New York Giants

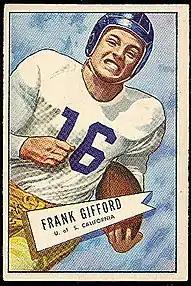

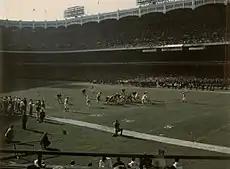
The Giants played at Yankee Stadium (1956–1973) in the Bronx

Both the 1961 and 1962 championship game matched the Giants up against the Green Bay Packers, with the Giants losing both 37–0 and 16–7 respectively. In 1963, led by league MVP quarterback Y. A. Tittle, who threw a then-NFL record 36 touchdown passes, the Giants advanced to the NFL Championship Game, where they lost to the Bears 14–10 for their third consecutive championship loss, as well as their fifth loss in the title game in 6 years.